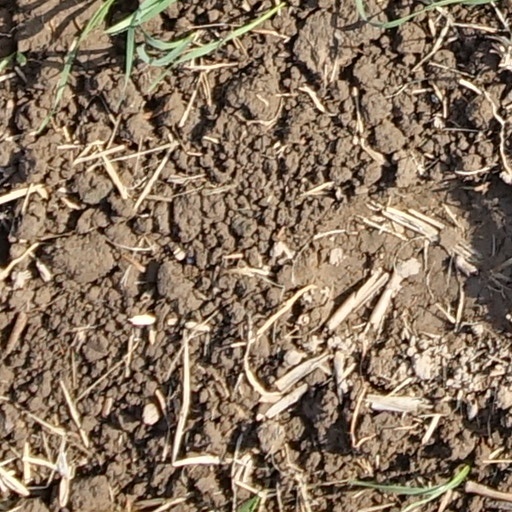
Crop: wheat